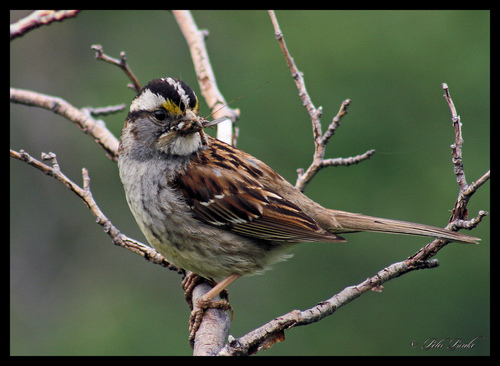
small bird with streaks of white and brown feathers along its small body.
a small bird with brown primary and secondaries and a black and white striped crown.
a small and plump bird with a black and white head.
this small bird has a grey breast and a black striped crown.
this bird has a grey breast, belly, side and abdomen color, with its wings and retrices in brown color.
this bird has wings that are brown and has a white belly
this bird has a black and white striped crown, yellow eye brows, and brown black and white secondaries.
this bird has wings that are brown and has a white belly
this particular bird has a belly that is gray and has black spotsa brown, black, and gray bird with pink legs, a long tail, stripes on its head, and a pointy beak.
Species: White Throated Sparrow